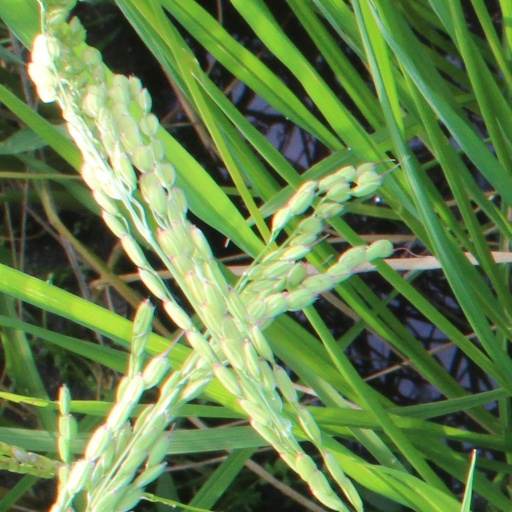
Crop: rice